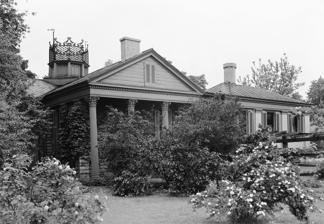
Building: Botherum
Country: United States of America
Year built: 1851
Historic house in Kentucky, United States United States historic place Botherum U.S. National Register of Historic Places U.S. Historic district Contributing property Show map of Kentucky Show map of the United States Location 341 Madison Pl., Lexington, Kentucky Coordinates 38°2′59″N 84°30′26″W / 38.04972°N 84.50722°W / 38.04972; -84.50722 Area 10 acres (4.0 ha) Built 1850 Architect John McMurtry Architectural style Classical Revival Part of Woodward Heights Neighborhood Historic District ( ID80001525 ) NRHP reference No. 73000795 Significant dates Added to NRHP March 7, 1973 Designated CP December 1, 1980 Botherum was built for Madison C. Johnson in 1850 or 1851 (sources vary) by John McMurtry , a well-known architect and builder based in Lexington. The house was intended, in part, as a shrine to Johnson's late wife Sally Ann, a sister of Cassius Marcellus Clay who died giving birth in 1828. Although McMurtry was known for his Gothic Revival architecture , and is credited with establishing the popularity of that style in central Kentucky, Botherum shows an unusual combination of Greek, Roman, and Gothic architectural elements. A large ginkgo tree that stands on the property is said to have been a gift to Johnson from Henry Clay . The original 36-acre estate faced High Street, but the house now sits on a 3/4 acre lot and is approached from Madison Place, to the side. In 1886, Johnson's heirs sold the estate to J. C. Woodward, who subdivided much of it into Woodward Heights, selling the lots individually. John Cavendish owned the house from 1983 until 2012, and in the mid-1980s he added a high stone wall that hides the single-story house from the street and a two-story guest house. The home was featured in Southern Living magazine in 2017 and is described by Jon Carloftis . Notes